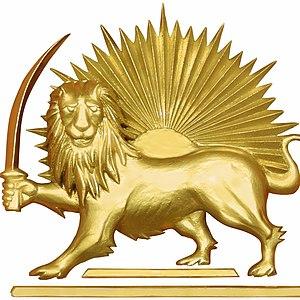
Le Conseil national de la résistance iranienne, CNRI fédère une faction de l'opposition iranienne à l'étranger, contre la République islamique d'Iran. Il est présidé par Maryam Radjavi.